Norman Triplett

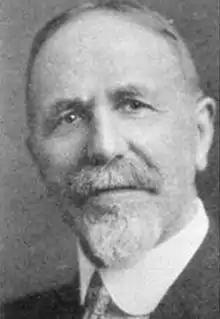
Norman Triplett

Norman Triplett (October 1, 1861 – 1934) was a psychologist at Indiana University. He is best known for conducting one of the earliest experiments in social psychology, on the phenomenon of social facilitation.